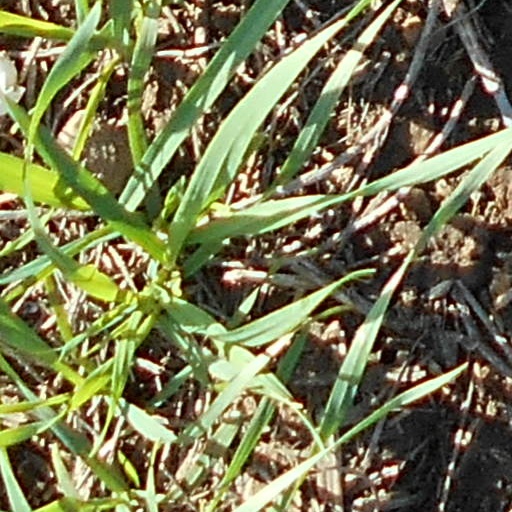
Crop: wheat